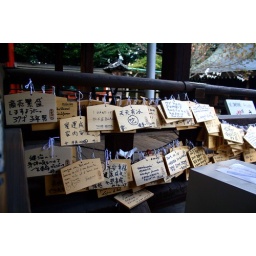
For 500 yen you can write your wish on a wooden plate and hang it in the shrine